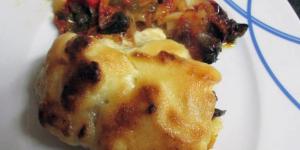
merluza gratinada